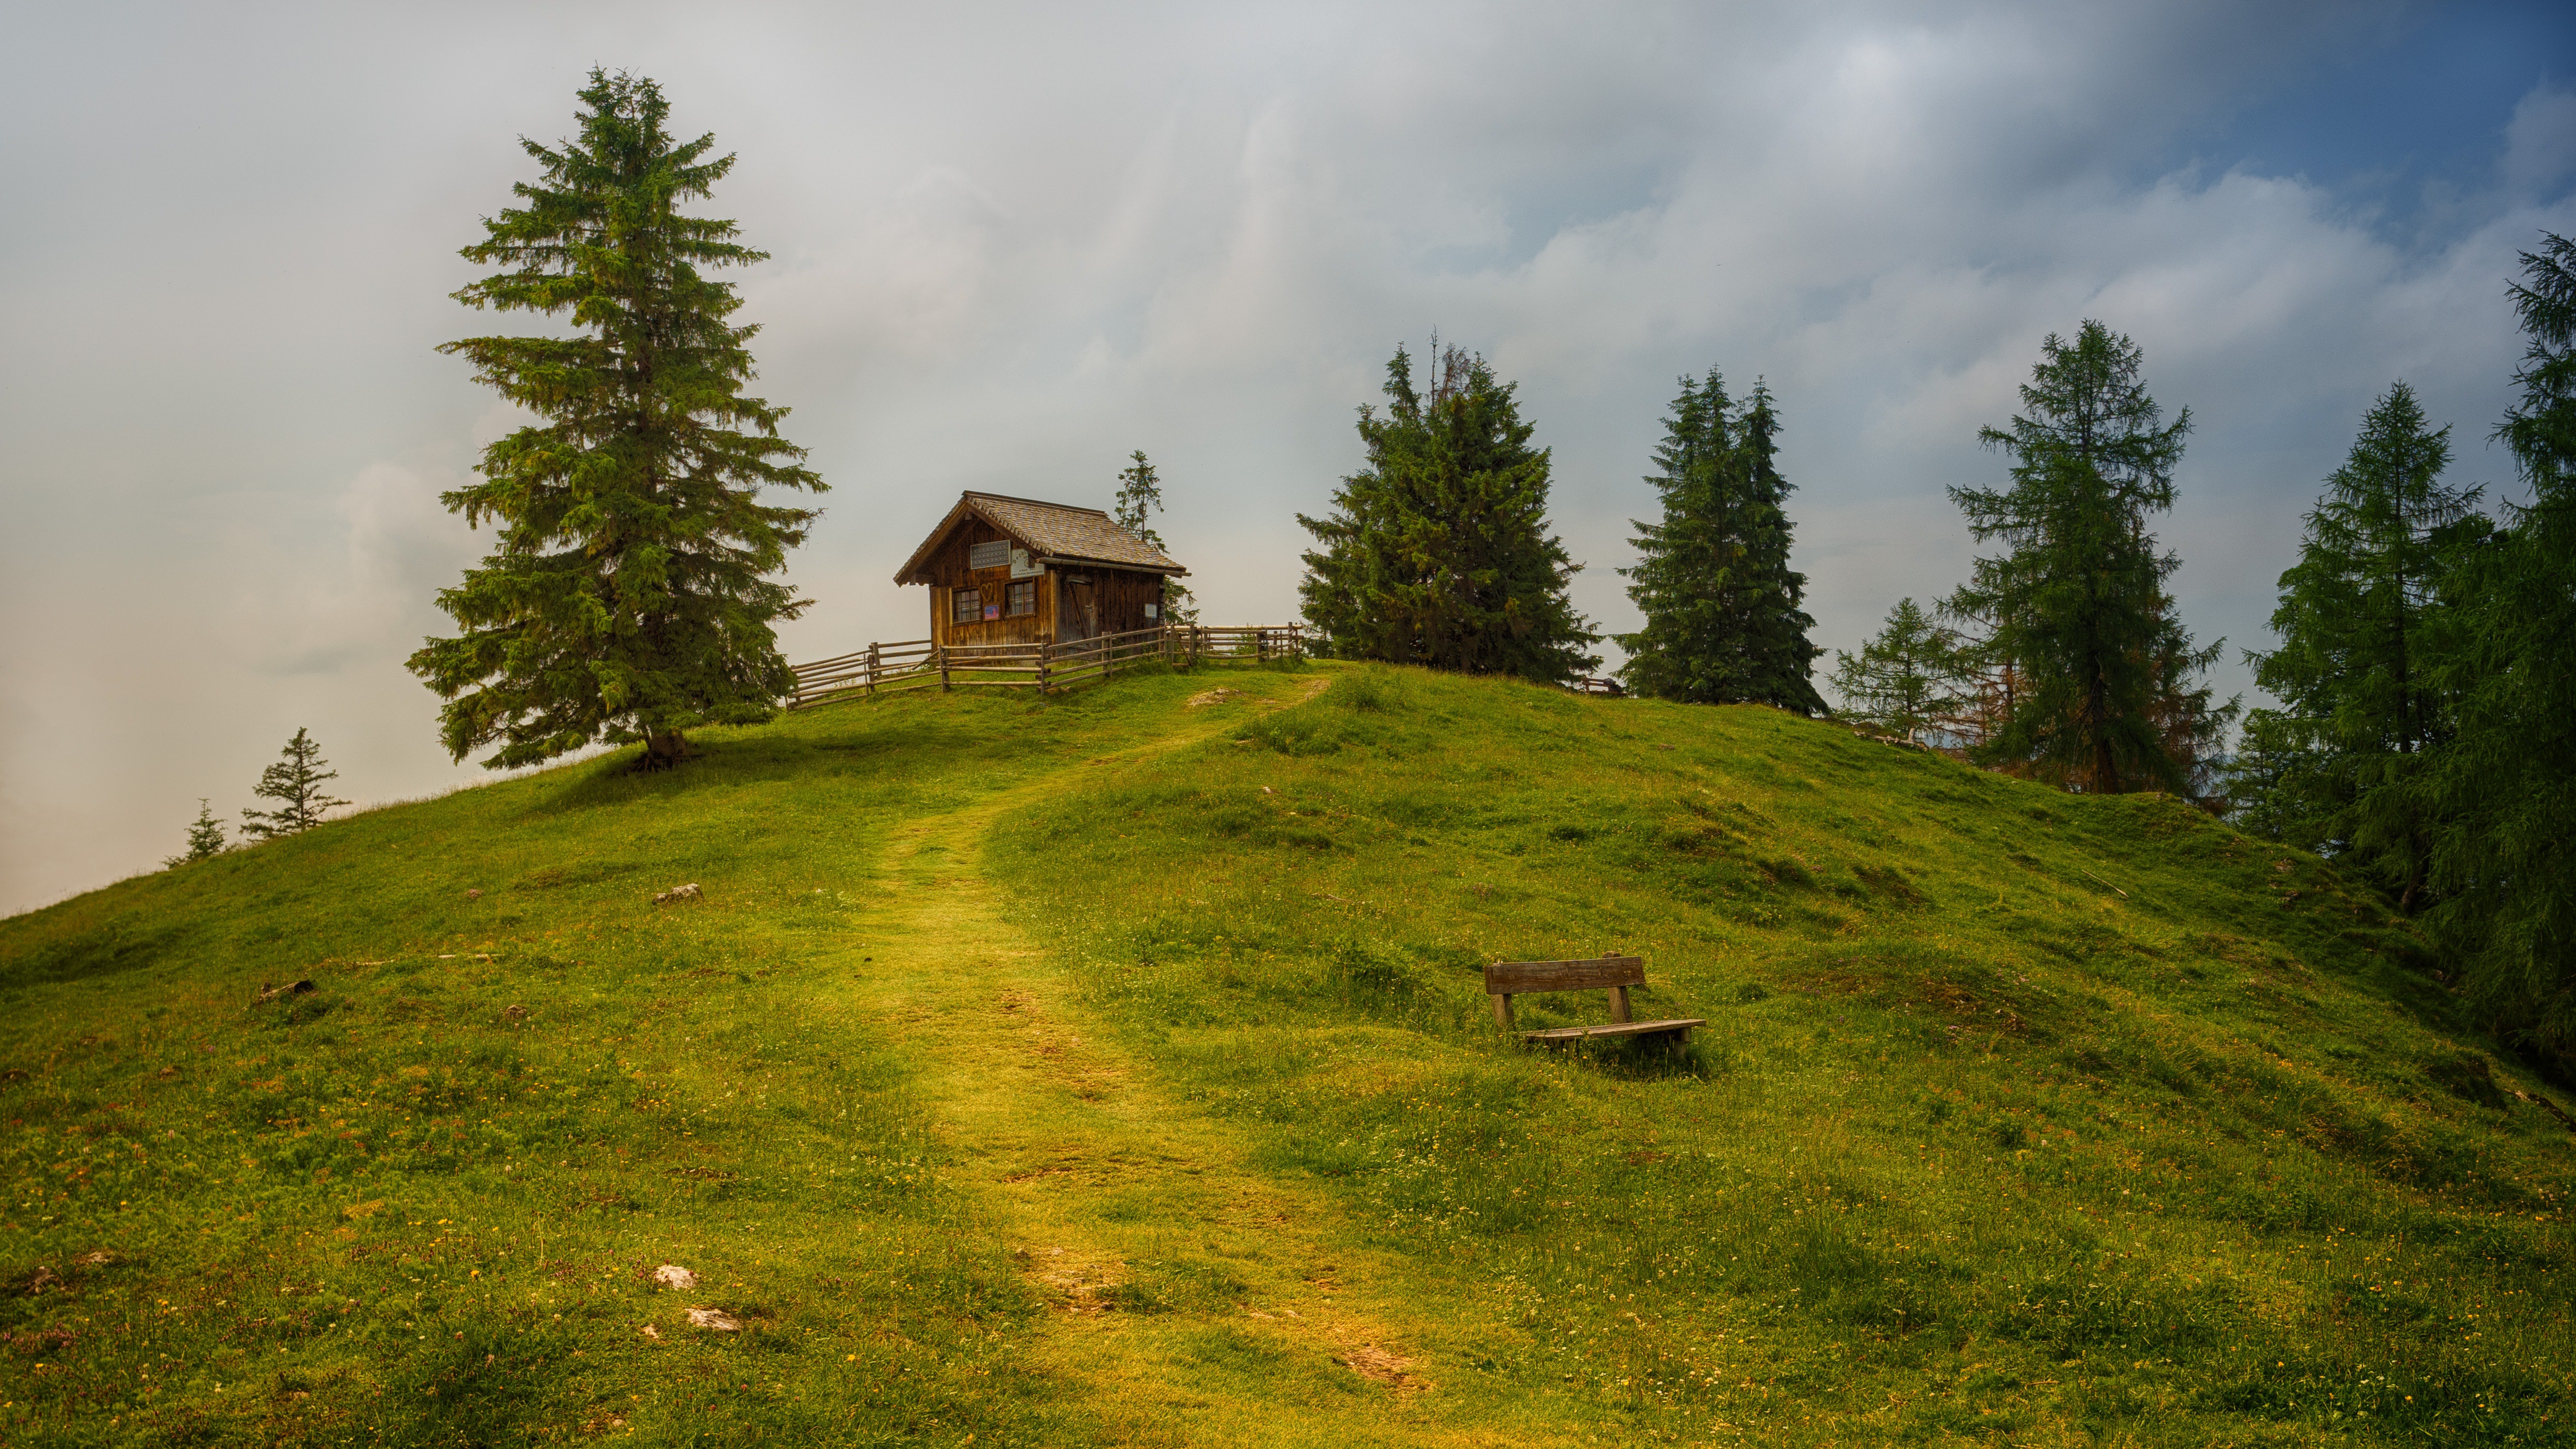
nature, green, natural landscape, mountainous landforms, grassland, sky, mountain, natural environment, grass, meadow, tree, mountain range, wilderness, hill, atmospheric phenomenon, biome, house, pasture, alps, hill station, forest, land lot, landscape, highland, cloud, slope, rural area, home, ridge, plant, lawn, plain, prairie, fell, photography, hut, mount scenery, pine family, conifer, roof, screenshot, temperate coniferous forest, national park, farm, farmhouse, cottage, valley, terrain, building